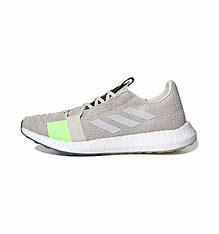
Brand: Adidas
Model: Senseboost Go